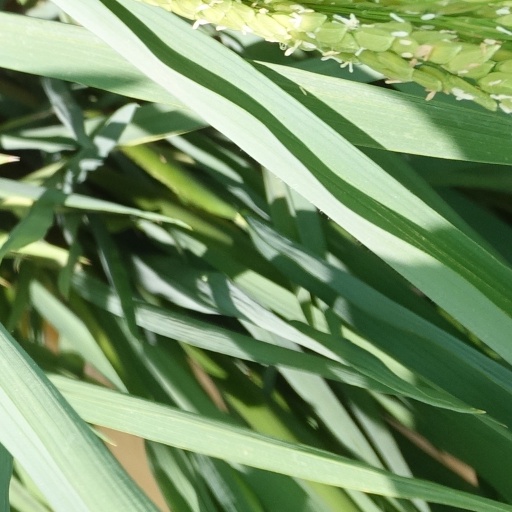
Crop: rice